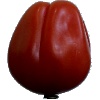
Label: Tomato Heart 1